Gershon Agron

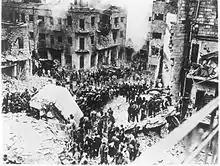
Aftermath of the "Palestine Post" bombing

During the 1947–1949 Palestine war, the newspaper published editions daily (except the Sabbath) and was said to be vital for morale. The offices were frequently targets of attacks by the Arab Legion because of its influence. With few exceptions, Agron went in to the offices every day, which he called "the daily gamble". On 1 February 1948, the office building was the target of a truck bombing, which killed three people; Agron had not been in his office. Though not as severely, it was hit many times and became "one of the Arabs' favorite targets". The next day's edition was still printed, though short; the bombing, and the rumour that British officers may have helped the Arabs execute it, saw the Yishuv turn Jerusalem into a front line, closing the streets and manning them. Agron refused to leave Jerusalem, and work continued in the destroyed offices with a new printing press located elsewhere and underground – sometimes it was printed in Tel Aviv.